Ludvig Holberg

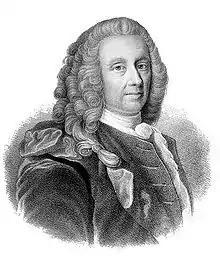

Ludvig Holberg, Baron of Holberg (3 December 1684 – 28 January 1754) was a writer, essayist, philosopher, historian and playwright born in Bergen, Norway, during the time of the Dano–Norwegian dual monarchy. He was influenced by Humanism, the Enlightenment and the Baroque. Holberg is considered the founder of modern Danish and Norwegian literature. He was also a prominent Neo-Latin author, known across Europe for his writing. He is best known for the comedies he wrote in 1722–1723 for the Lille Grønnegade Theatre in Copenhagen. Holberg's works about natural and common law were widely read by many Danish law students over two hundred years, from 1736 to 1936.